Koninklijke Nederlandse Stoomboot-Maatschappij

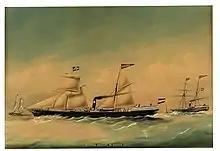
"Ondine"

In April 1856 a committee of influential people announced their intention to found a public company for steam navigation. The company would have to open lines from Amsterdam to Saint Petersburg, Bordeaux and Königsberg. The supervisory board would consist of: Frederic van der Oudermeulen of the Senate; H. Croockewit of De Nederlandsche Bank; J. van Heukelom (Stadnitski & van Heukelom); R.J. Schimmelpenninck (municipality of Amsterdam); and H. Willink (Simon Thomas & Willink). The Directors would be: C.A. von Hemert (Alstorphius & von Hemert); W. Ramann; and C.A. Müller (both of the Harburg company). The share capital of the Koninklijke Nederlandse Stoomboot-Maatschappij was to consist of 2,000,000 guilders in shares of 1,000 guilders each. By early July 1856 800,000 guilders of shares had been sold, and the company was constituted. By then M.H. Insinger had joined the directors, and C.A. Müller had stepped back to become only a deputy director. The new company immediately got the label (royal), probably due to the influence of Prince Henry.